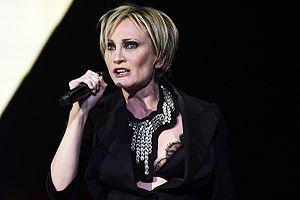
Patricia Kaas, née le 5 décembre 1966 à Forbach, est une chanteuse et actrice française.
Forbach est une commune française du département de la Moselle en région Grand Est. Localisée en Lorraine, dans la région naturelle du Warndt, c'est avec 21 552 habitants en 2017 la commune la plus peuplée de l'ancien bassin houiller lorrain et la quatrième de son département.